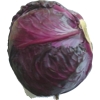
Label: red_cabbage